Dutch Sandwich

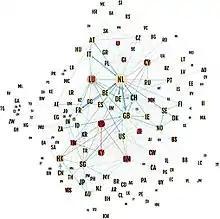
The Dutch Sandwich has helped make the Netherlands the largest global conduit OFC in the world, as it facilitates the movement of EU-sourced profits to non-EU tax-havens

The Dutch Sandwich has made Netherlands the largest of the top five global Conduit OFCs identified in a 2017 analysis published by Nature Research of offshore financial centres titled: ""Uncovering Offshore Financial Centers: Conduits and Sinks in the Global Corporate Ownership Network"". The five global Conduit OFCs (Netherlands, United Kingdom, Ireland, Singapore, and Switzerland) are countries not formally labeled "tax havens" by the EU/OCED, however, they are responsible for routing almost half the flows global corporate tax avoidance to the twenty-four Sink OFCs, without incurring tax in the Conduit OFC.